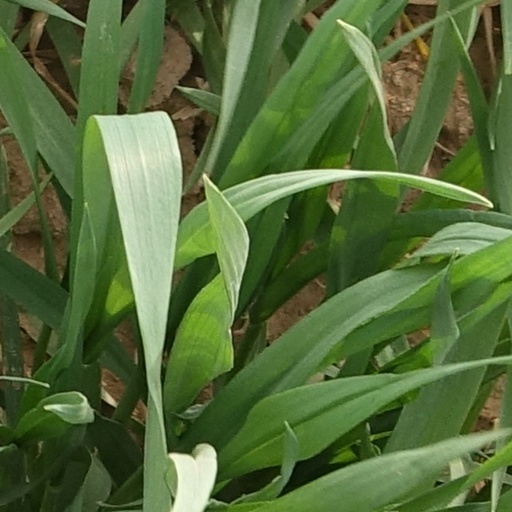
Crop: wheat